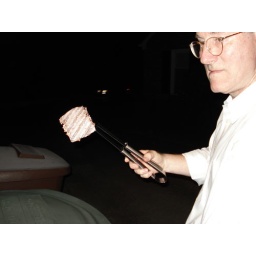
Apparently, you're not supposed to grill the white paper under the steak.